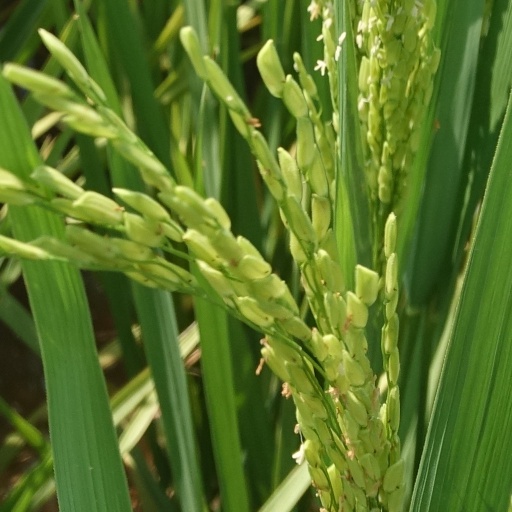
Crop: rice